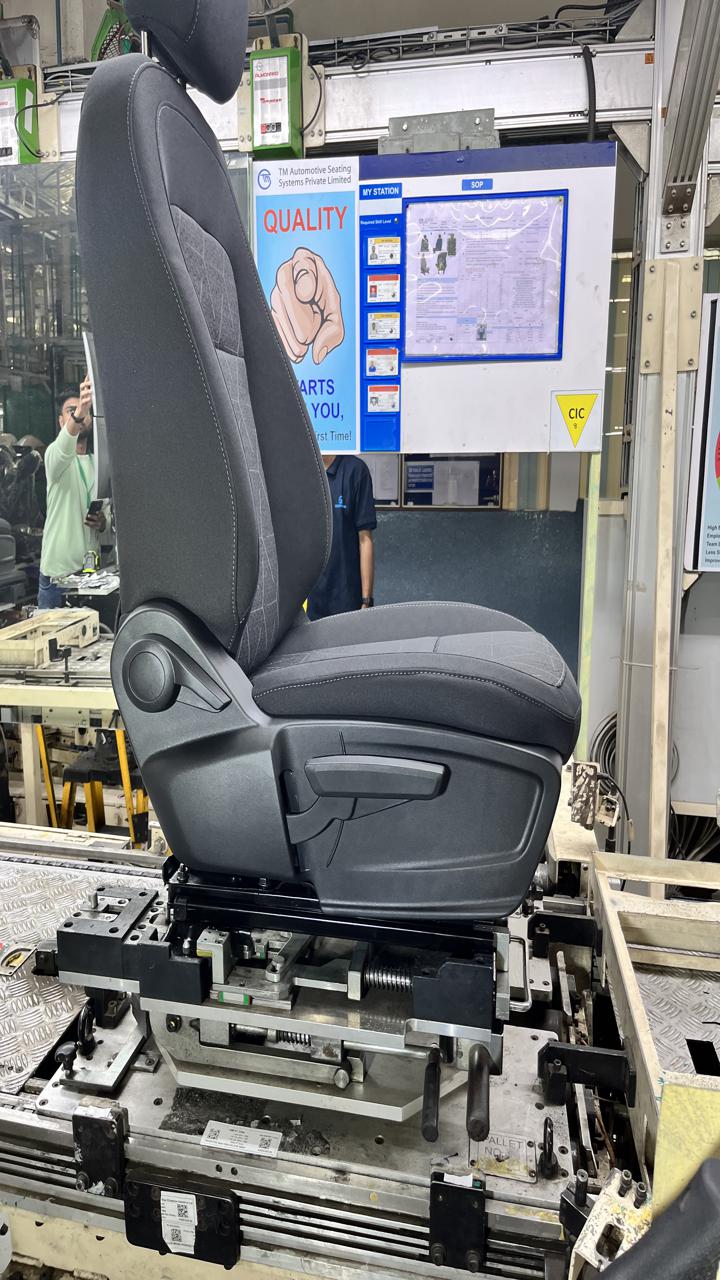
Label: Knob